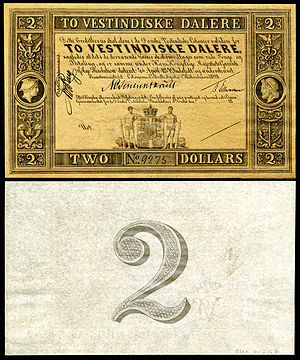
Dansk vestindisk rigsdaler
2 danske vestindiske dalere, pengeseddel fra St. Croix, 1898
Dansk vestindisk rigsdaler og dansk vestindisk daler var møntenheder brugt i Danske Vestindien fra 1766 til 1849 og fra 1849 til 1934.